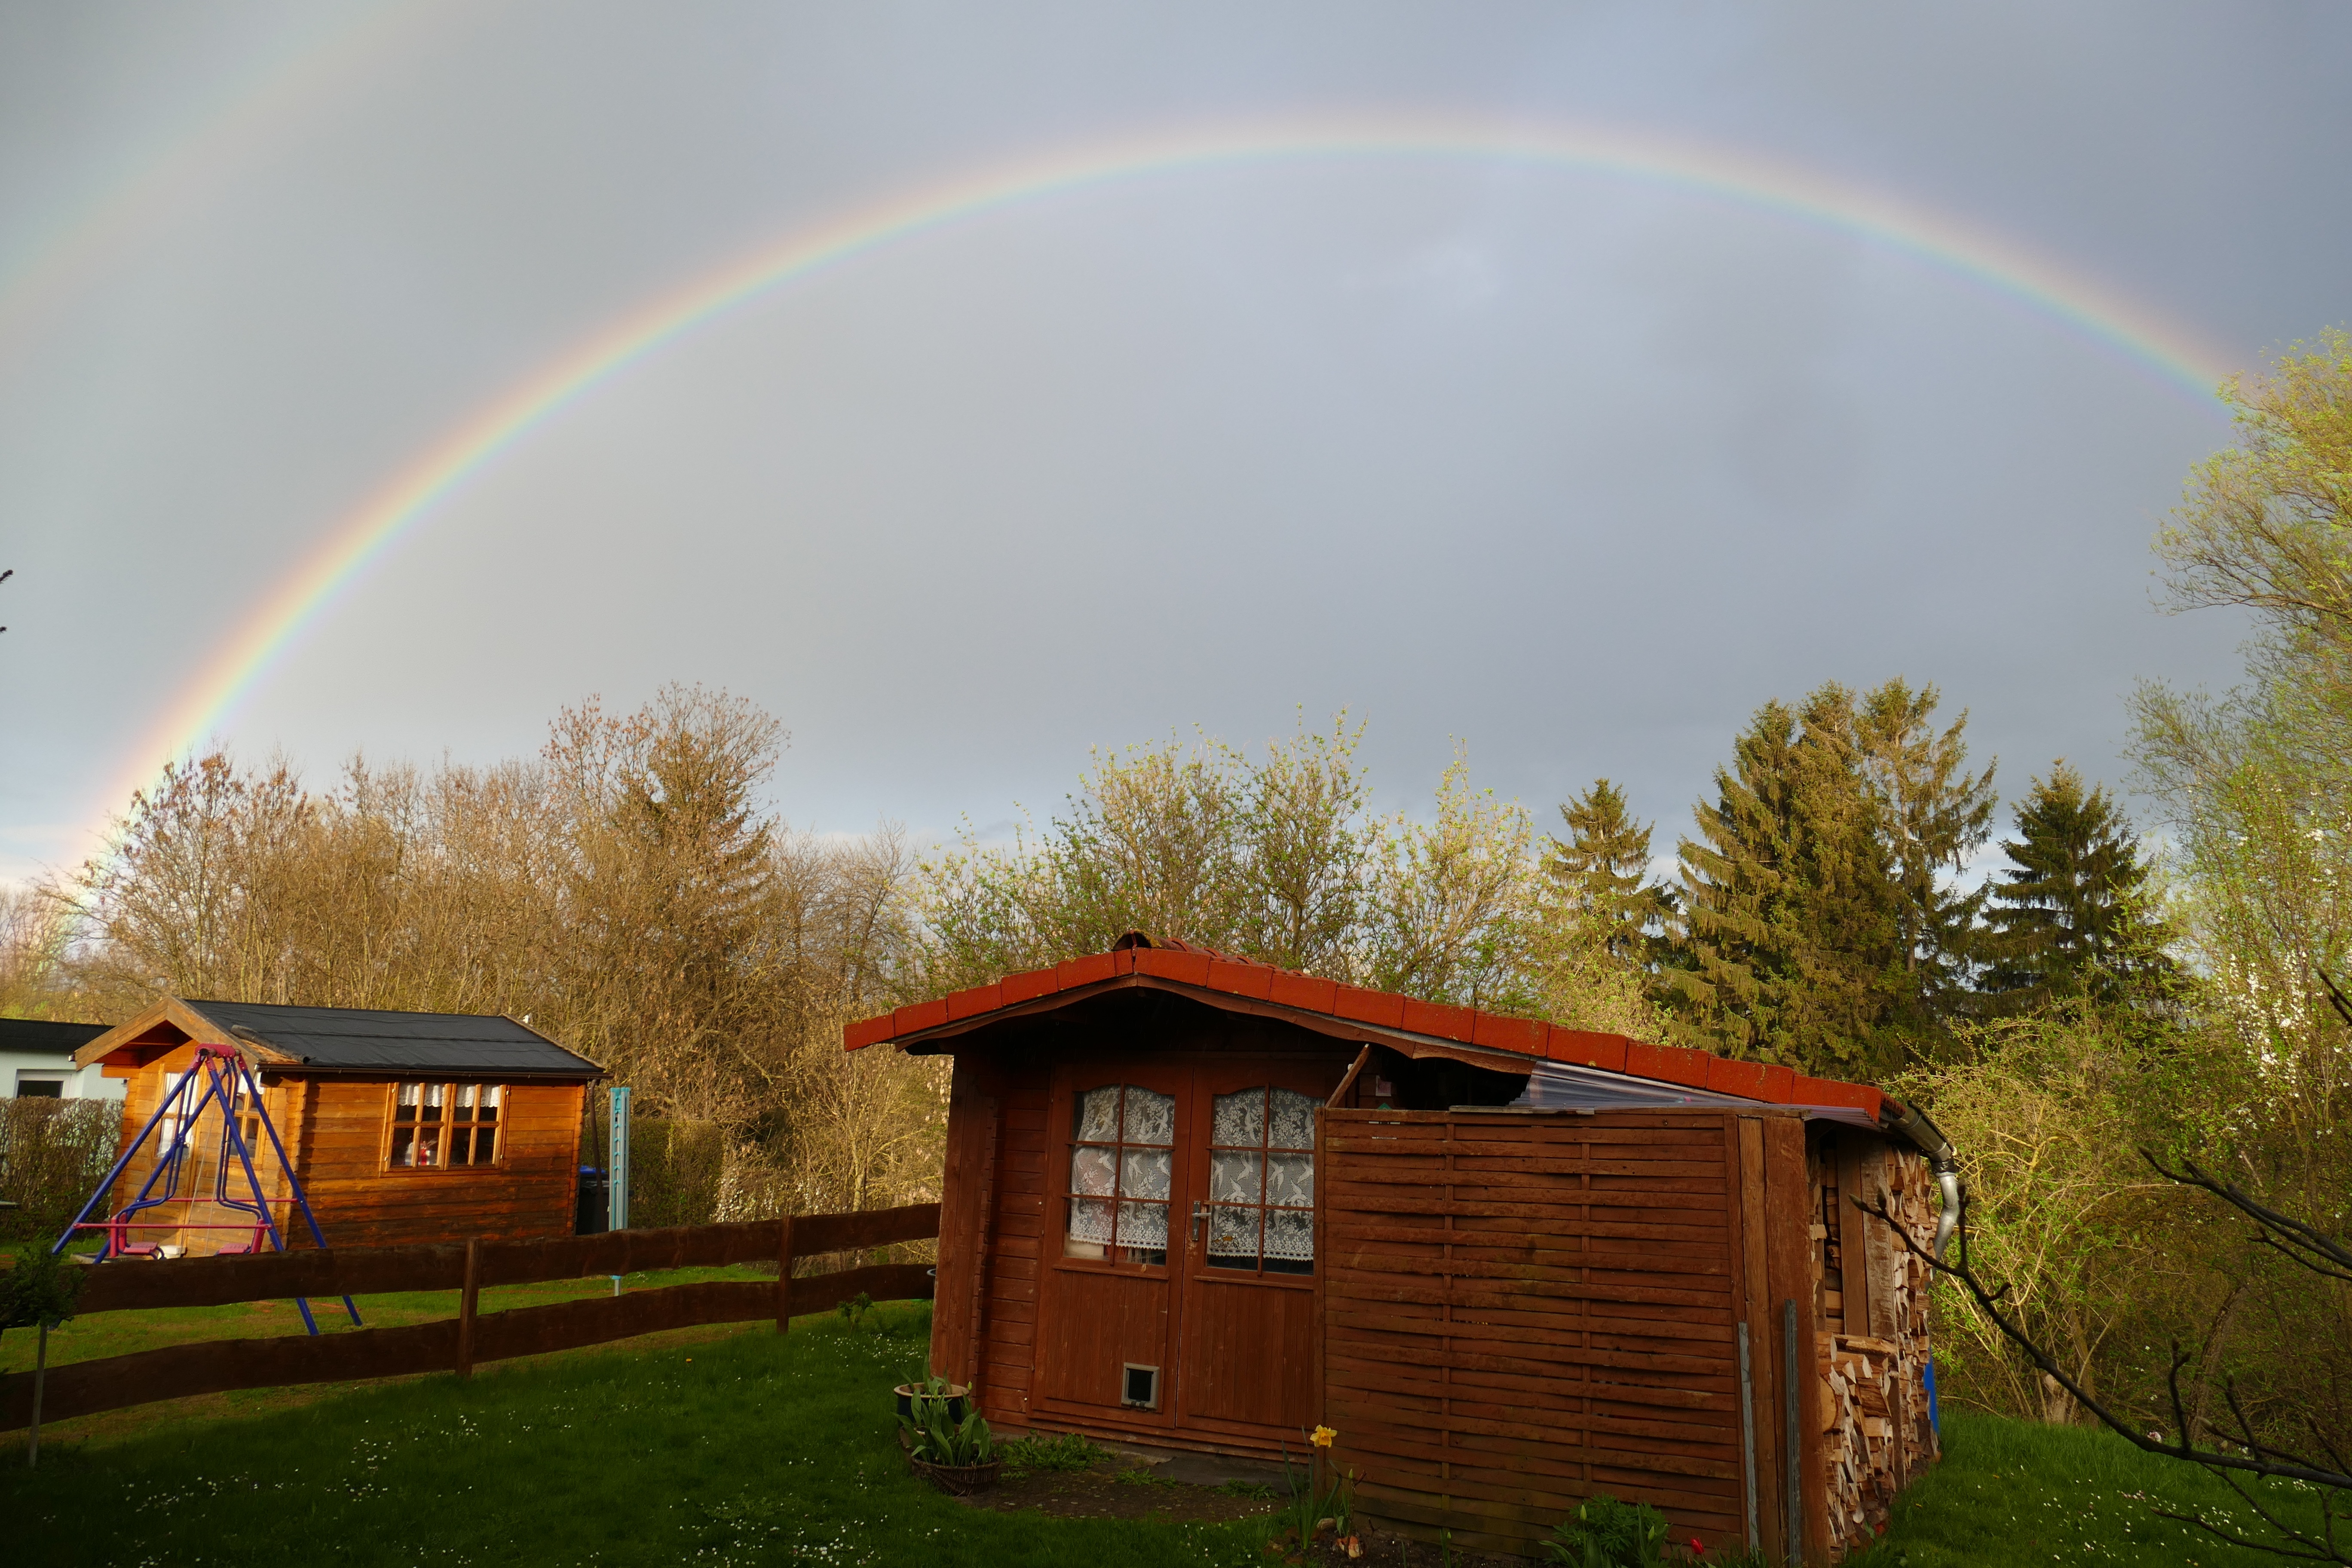
nature, gazebo, rainbow, rural area, meteorological phenomenon, huy, easter wieck